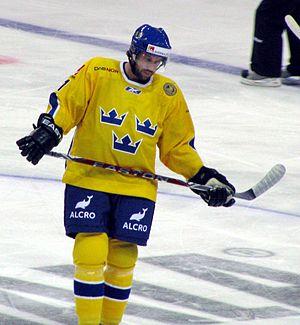
Milan Hejduk est un joueur professionnel tchèque de hockey sur glace retraité. Il commence sa carrière en jouant pour HC Pardubice dans le championnat de République tchèque, l'Extraliga. Il est repêché par les Nordiques de Québec de la Ligue nationale de hockey lors du repêchage 1994. Depuis 1998, il joue dans la LNH avec l'Avalanche du Colorado avec qui il remporte la Coupe Stanley en 2001. En 2004-2005, il remporte le titre de champion de République tchèque avec Pardubice.
Joseph Steve Sakic, dit Joe Sakic, né le 7 juillet 1969, à Burnaby, ville de la banlieue de Vancouver en Colombie-Britannique, province du Canada, est un joueur professionnel canadien de hockey sur glace de la Ligue nationale de hockey, qui évoluait avec l'Avalanche du Colorado. Il est actuellement le directeur général du club, poste qu'il occupe depuis la saison 2014-2015.
Peter Mattias Forsberg est un joueur de hockey sur glace professionnel suédois. Surnommé Foppa, il évolue au poste de centre. Il est le fils de Kent Forsberg, entraîneur de hockey sur glace, et débute dans le hockey professionnellement en 1990 en jouant pour l'équipe locale du MODO Hockey dans le championnat suédois élite de hockey, l'Elitserien. Il rejoint quelque temps plus tard l'Amérique du Nord et la Ligue nationale de hockey où il remporte la Coupe Stanley, un des trophées les plus prestigieux du hockey sur glace, à deux reprises avec l'Avalanche du Colorado. Début 2008, il retourne jouer dans son pays pour son club formateur où il évolue toujours.
Le trophée Viking est un trophée de hockey sur glace. Il est remis pour la première fois en 1976 et récompense le meilleur joueur suédois évoluant en Amérique du Nord dans la Ligue nationale de hockey. Le vainqueur est décidé par le vote des tous les joueurs suédois de la LNH. En 1977-1978, une exception a lieu quand Ulf Nilsson, joueur des Jets de Winnipeg de l'Association mondiale de hockey remporte le titre.
La Coupe Karjala, ou Tournoi Karjala, est une compétition annuelle de hockey sur glace. Elle se déroule en Finlande. Son nom vient de son sponsor, la bière Karjala. Le tournoi débute en 1996 dans le cadre de l'Euro Hockey Tour dans lequel participent la République tchèque, la Finlande, la Russie et la Suède. Aujourd'hui, le tournoi voit aussi la participation de la Suisse et du Canada.